Kölnische Rundschau

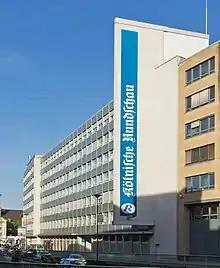
Kölnische Rundschau, house of the Cologne local editorial office in the Stolkgasse. View from the Tunisstraße.

The "Kölnische Rundschau" has local editorial offices which contribute to eight different local sections. The southern district, Ahrweiler, which is responsible for editing the "Rhein-Ahr-Rundschau", was completely withdrawn on 1 May 2005. It was already the market leader in the district of Oberbergen (although this was disguised by a cooperation between the two publishers) before the withdrawal of the local office of the "Kölner Stadt-Anzeiger". In 2014, local editorial offices of the "Kölnische Rundschau" and the "Kölner Stadt-Anzeiger" were outsourced to produce content for both newspapers. Now there are only independent local editorial offices in Cologne, Leverkusen and Bonn.